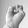
ASL letter: E